France in the long nineteenth century

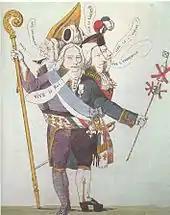
Charles Maurice de Talleyrand-Périgord, who served under several regimes, depicted "floating with the tide". Note the high heel of his left shoe, alluding both to his limp and the Devil's hoof.

By 1802, Napoleon was named First Consul for life. His continued provocations of the British led to renewed war in 1803, and the following year he proclaimed himself emperor in a huge ceremony in the Cathedral of Notre Dame. The pope was invited to the coronation, but Napoleon took the crown from him at the last minute and placed it on his own head. He attracted more power and gravitated towards imperial status, gathering support on the way for his internal rebuilding of France and its institutions. The French Empire (or the Napoleonic Empire) (1804–1814) was marked by the French domination and reorganization of continental Europe (the Napoleonic Wars) and by the final codification of the republican legal system (the Napoleonic Code). The Empire gradually became more authoritarian in nature, with freedom of the press and assembly being severely restricted. Religious freedom survived under the condition that Christianity and Judaism, the two officially recognized faiths, not be attacked, and that atheism not be expressed in public. Napoleon also recreated the nobility, but neither they nor his court had the elegance or historical connections of the old monarchy. Despite the growing administrative despotism of his regime, the emperor was still seen by the rest of Europe as the embodiment of the Revolution and a monarchial parvenu.